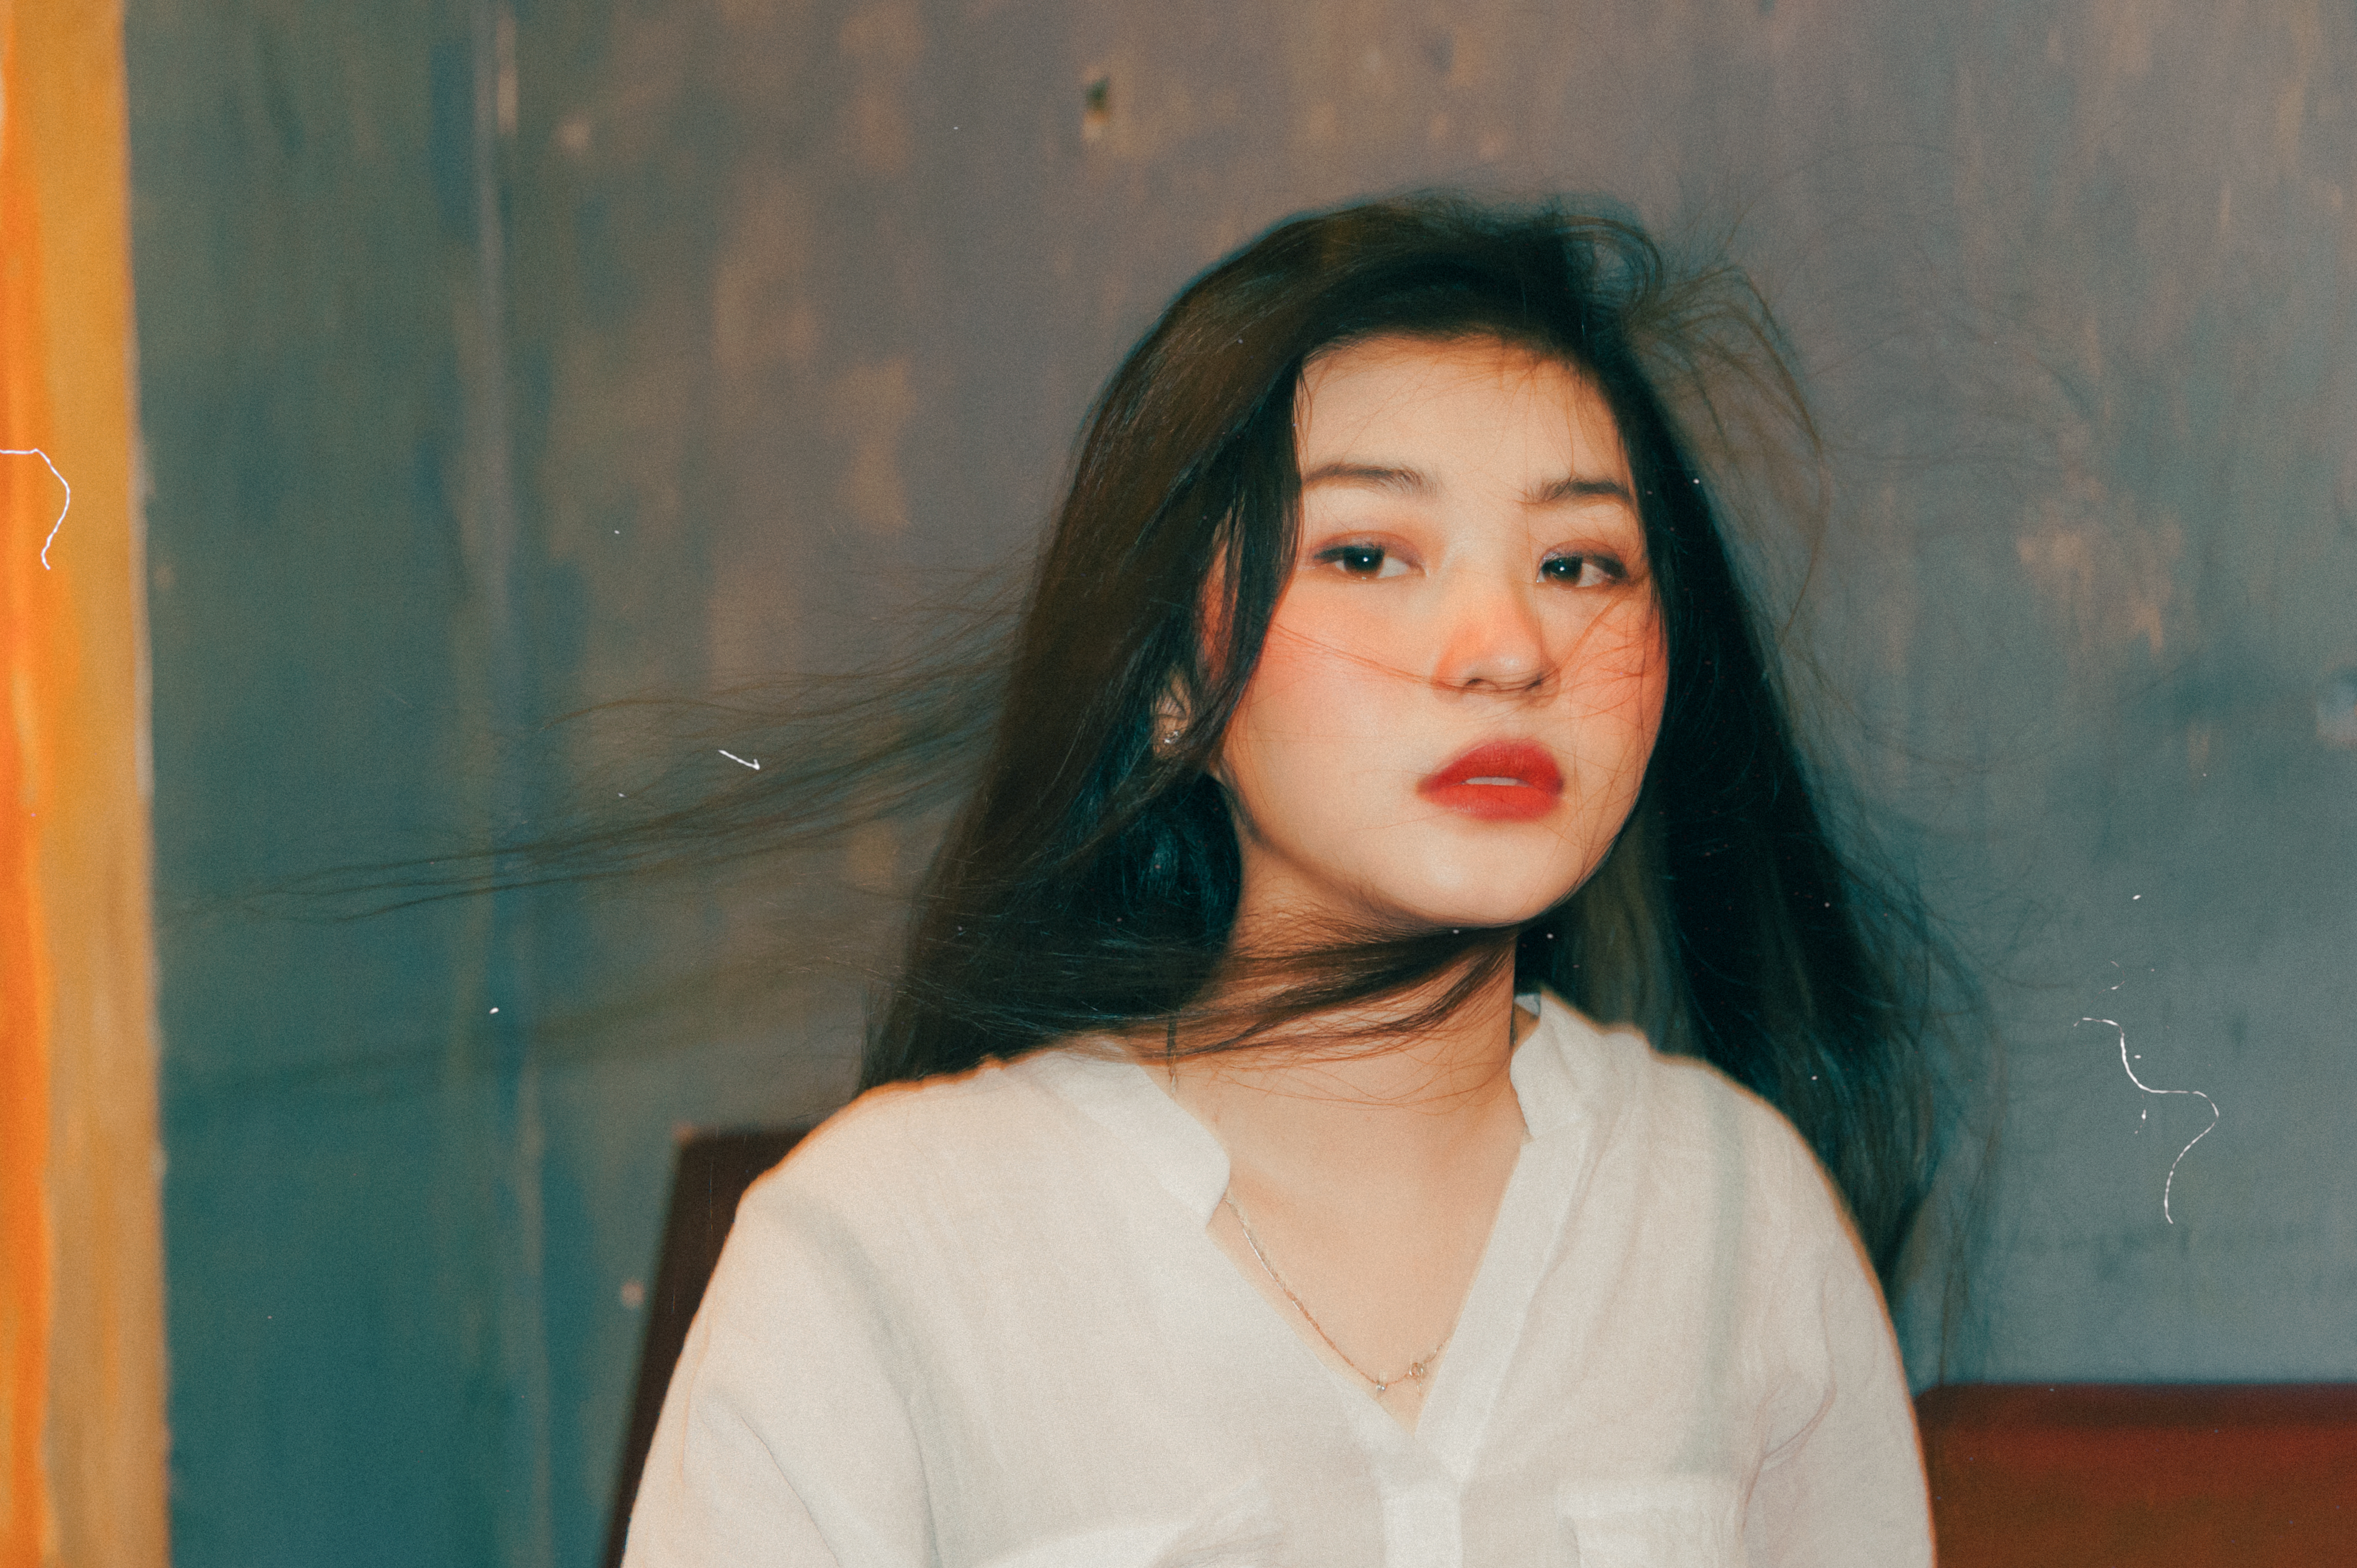
cute, lovely, photography, portrait, landscape, beauty, beautiful, light, wallpaper, alive, natural, simple, girl, smile, sad, alone, baby, hair, blue, person, human hair color, lady, eye, snapshot, black hair, human, long hair, lip, organ, fun, brown hair, portrait photography, photo shoot